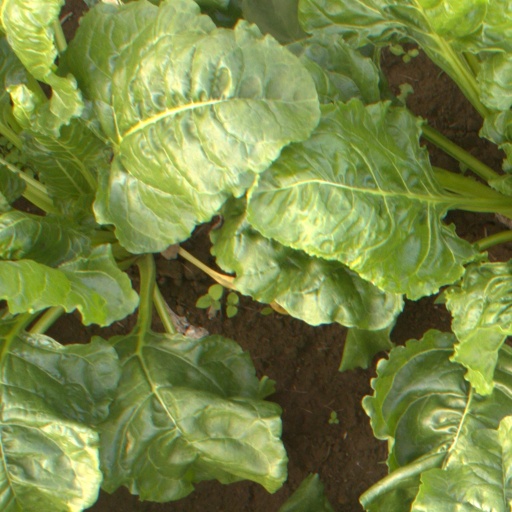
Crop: sugar beet